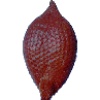
Label: salak